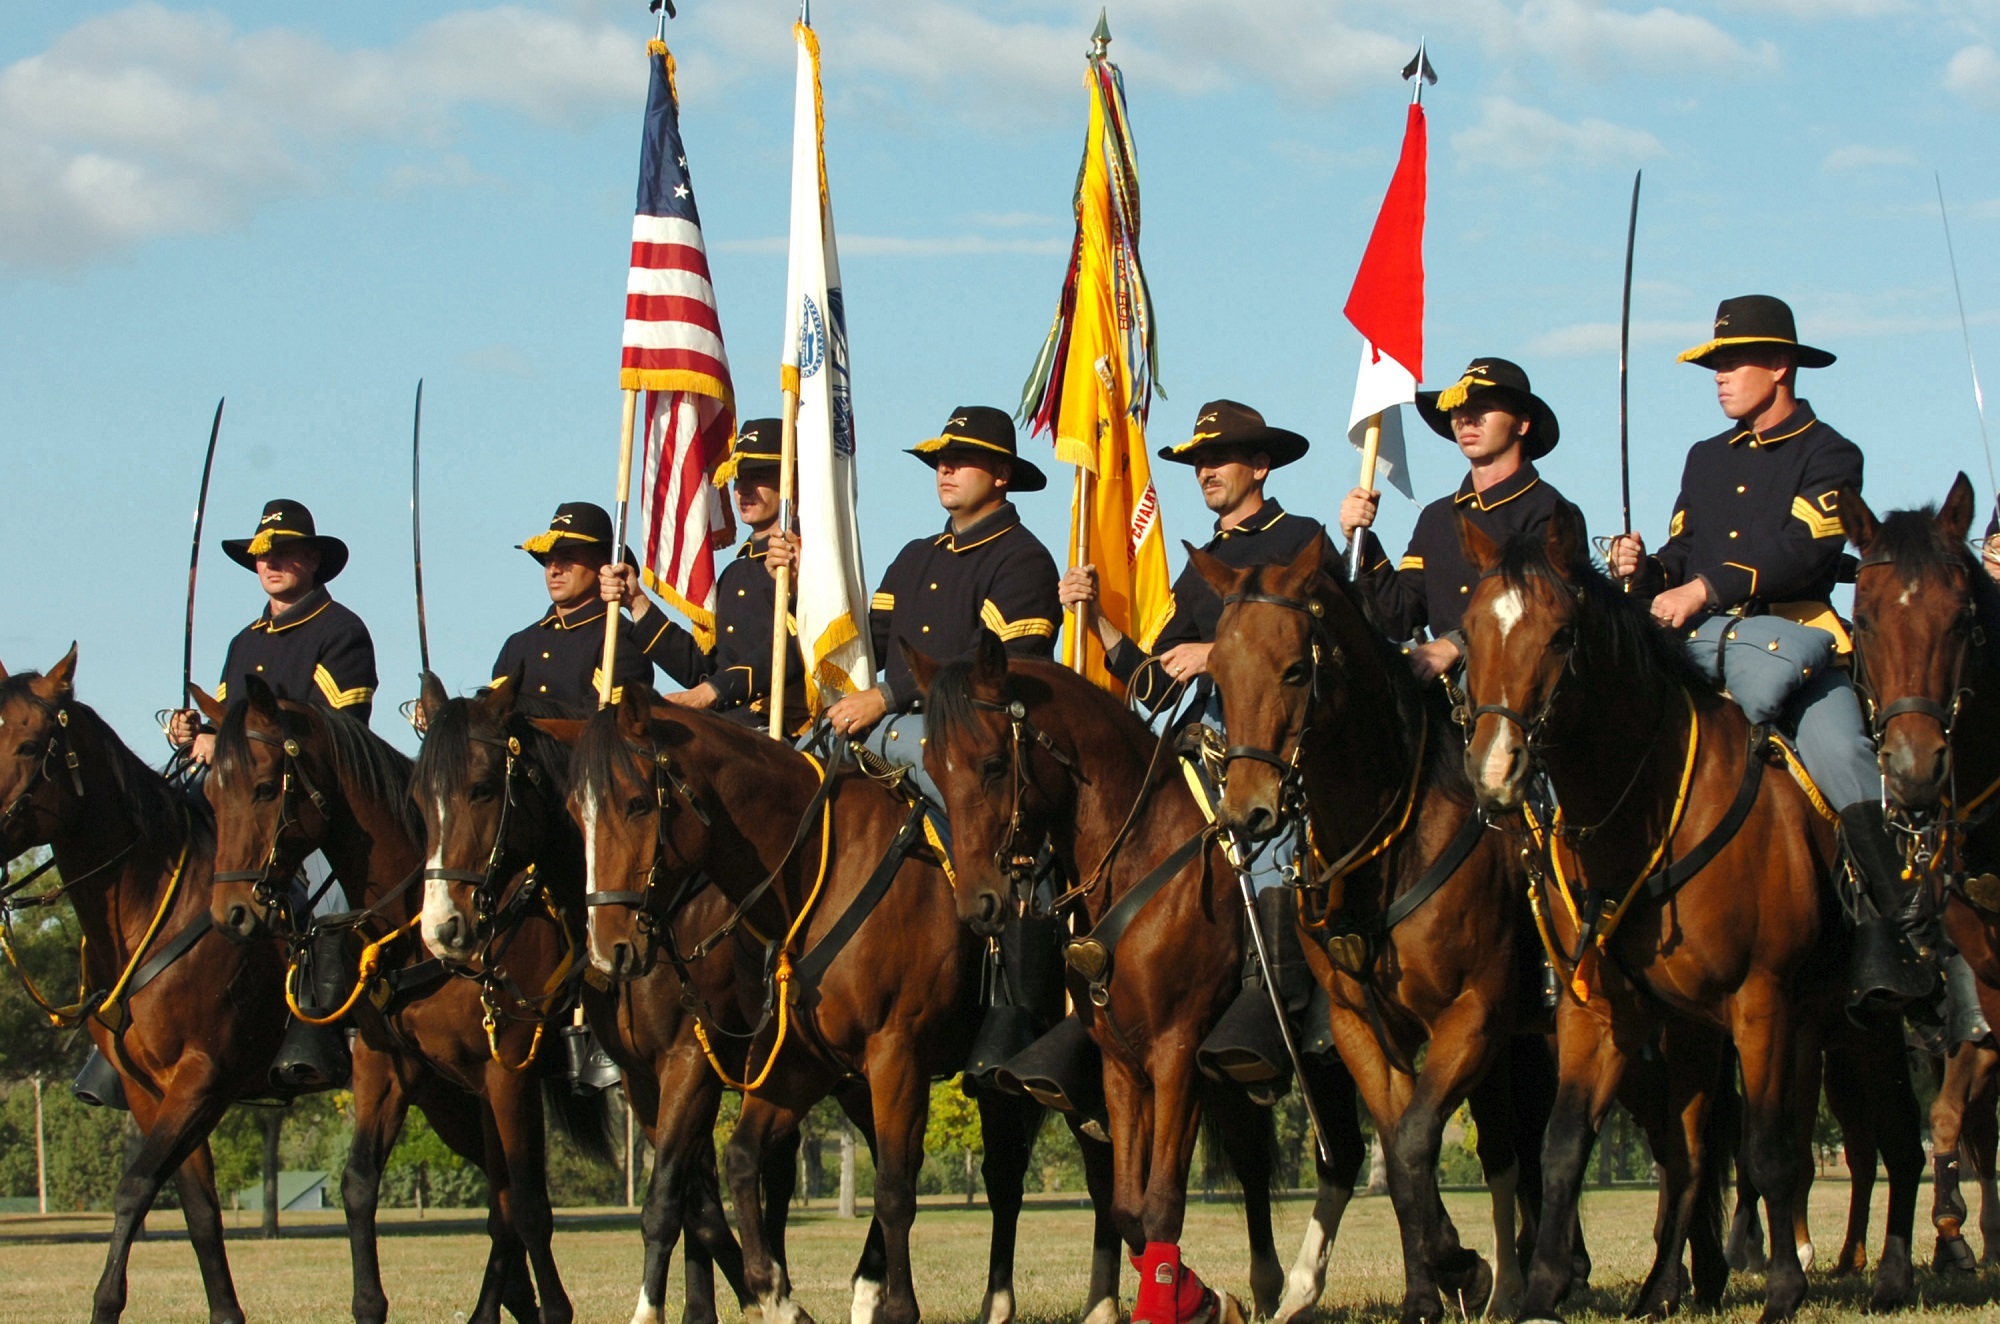
person, military, army, horse, uniform, history, soldiers, tradition, traditional, troop, cavalry, mounted color guard, fort carson, animal sports